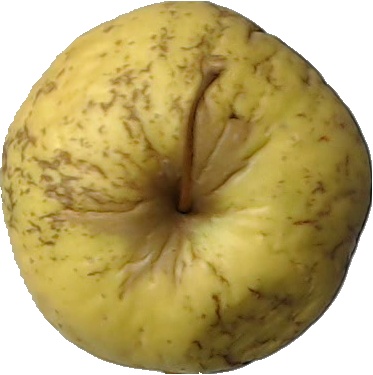
Label: apple_golden_1